List of loanwords in Assyrian Neo-Aramaic

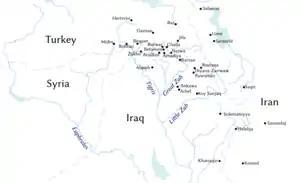
Villages where varieties of North-Eastern Neo-Aramaic are or have been spoken.

Loanwords in Assyrian Neo-Aramaic came about mostly due to the contact between Assyrian people and Arabs, Persians, Kurds and Turks in modern history, and can also be found in the other dialects spoken by the Assyrian people such as Turoyo. Assyrian is one of the few languages where most of its foreign words come from a different language family (in this case, Indo-European).